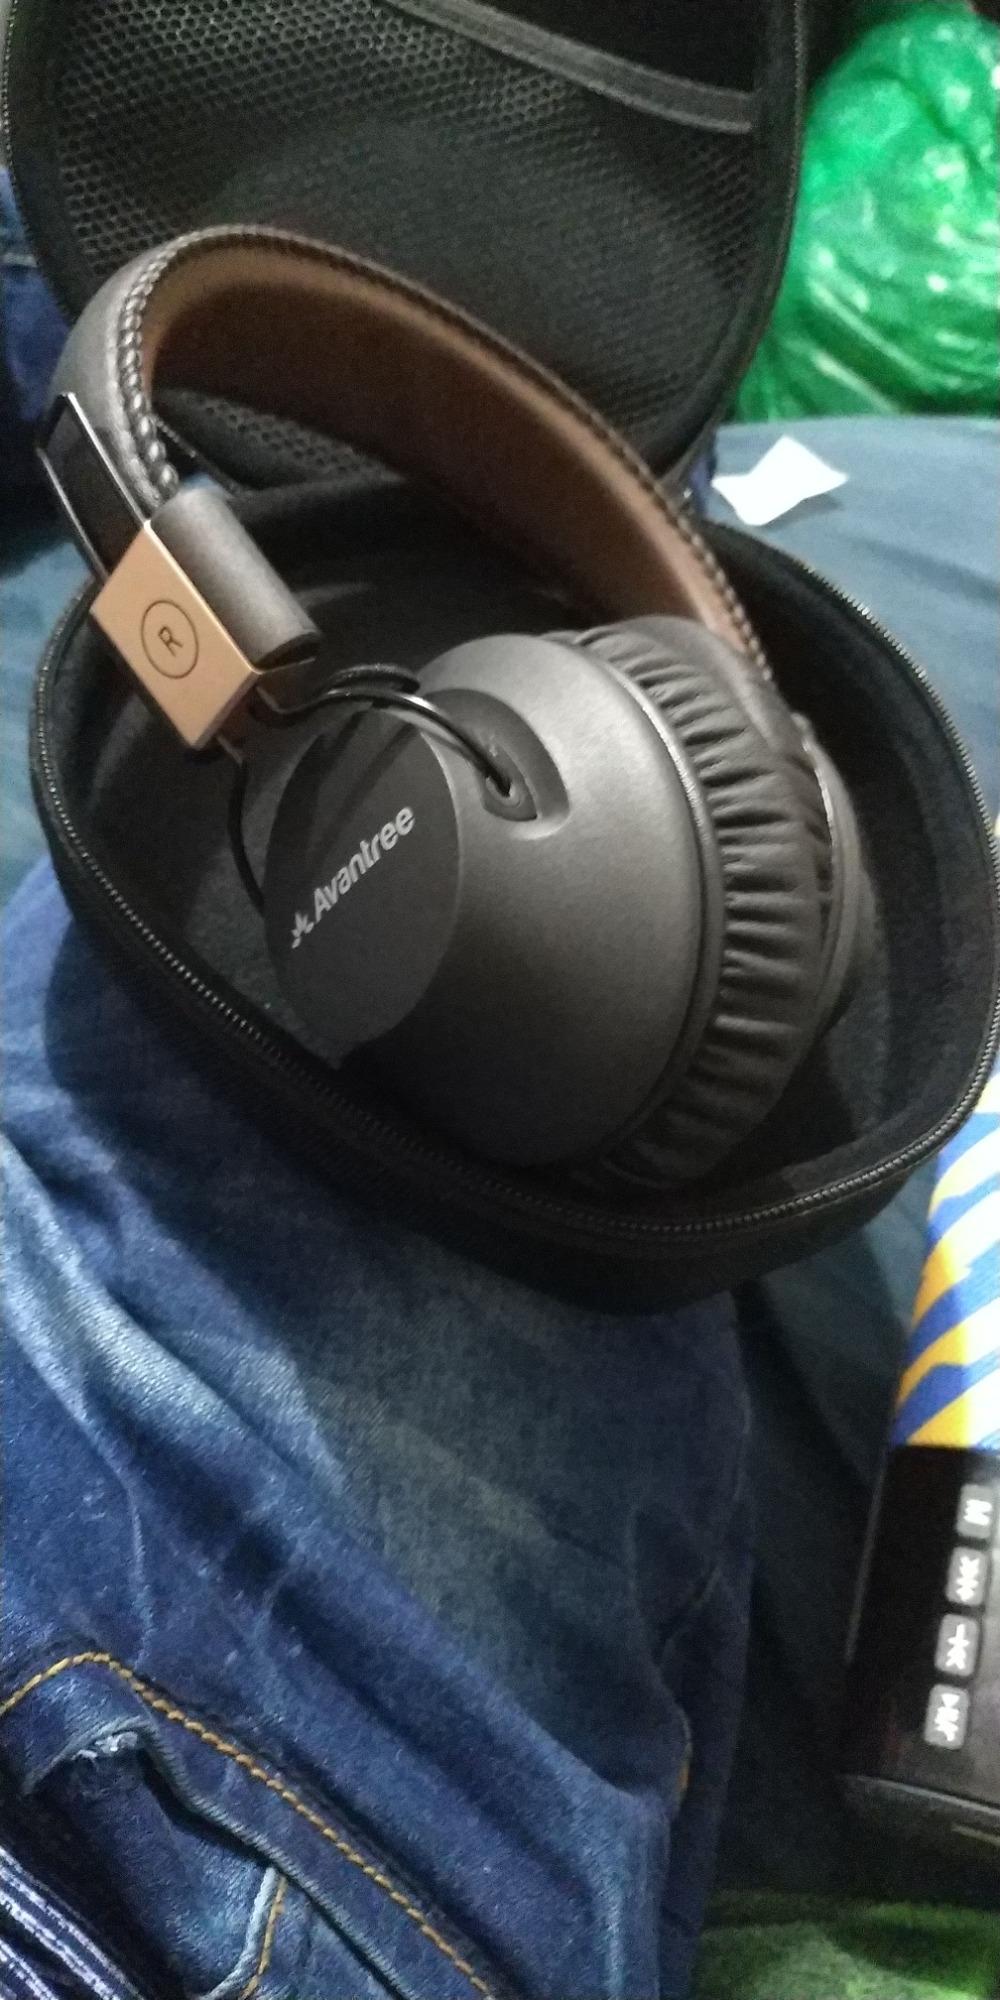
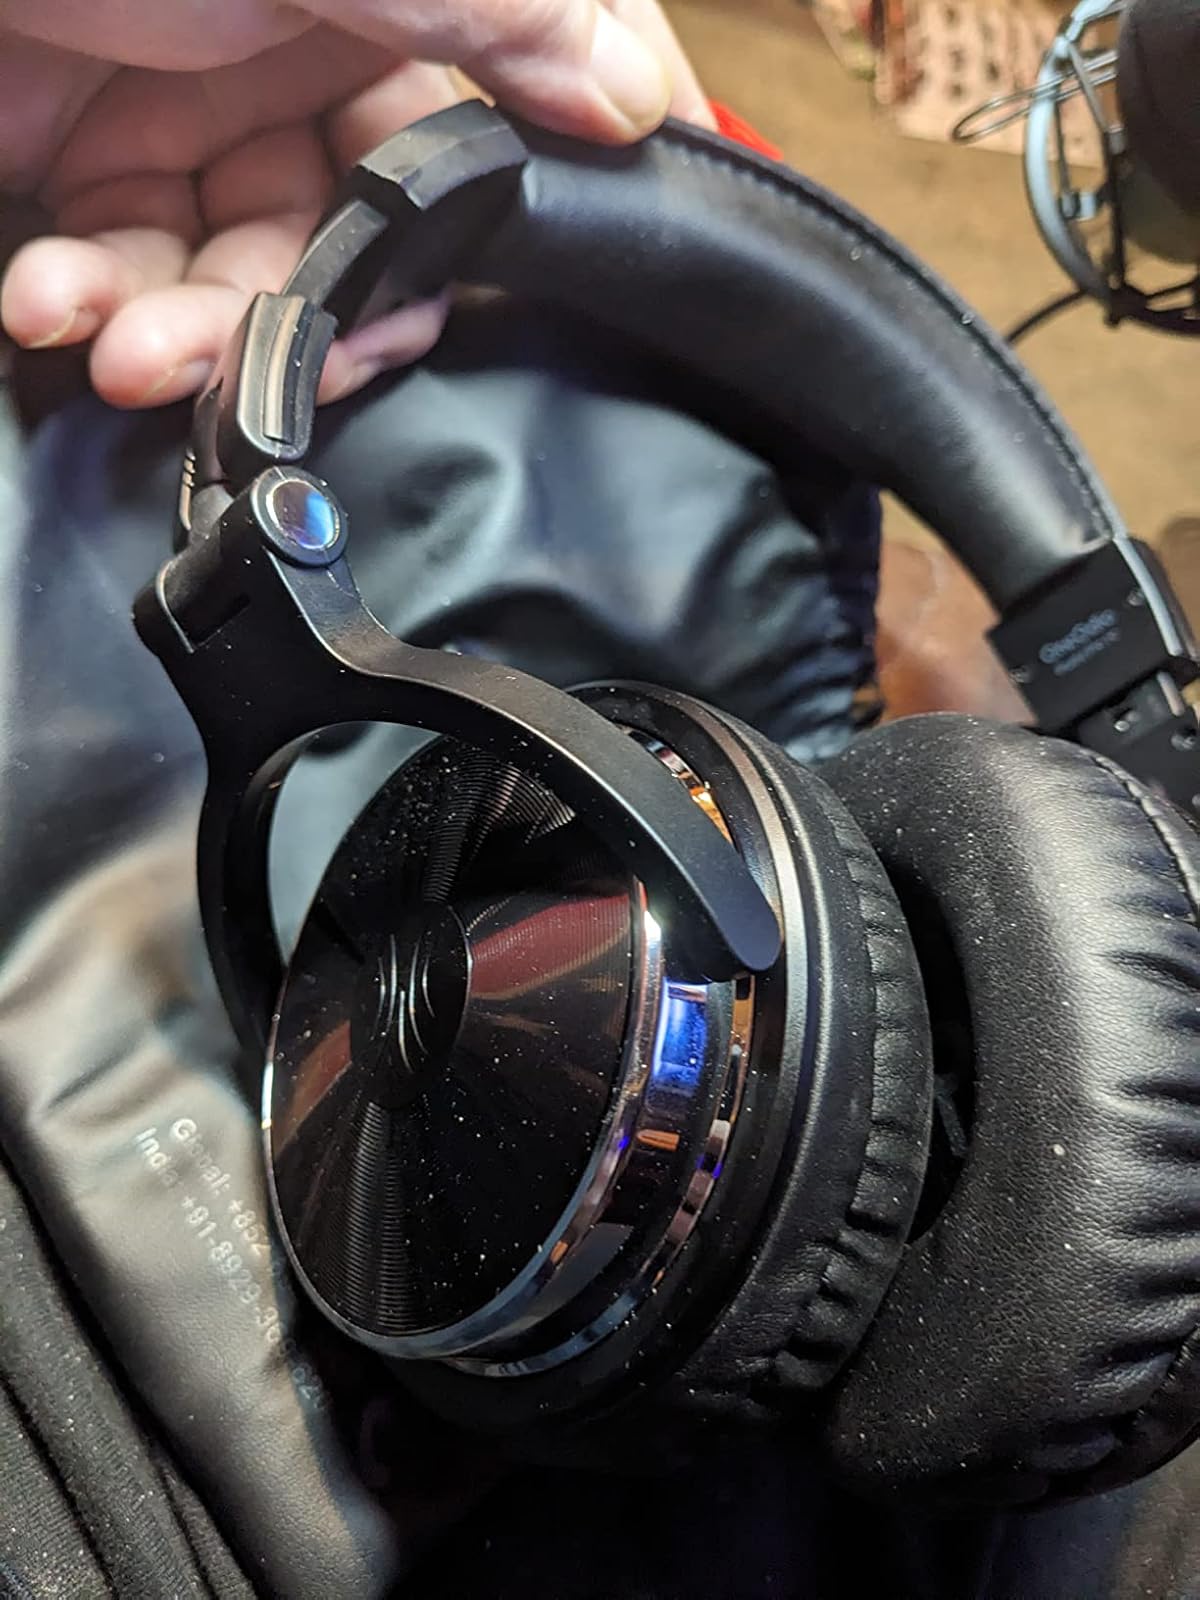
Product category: headphones
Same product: no